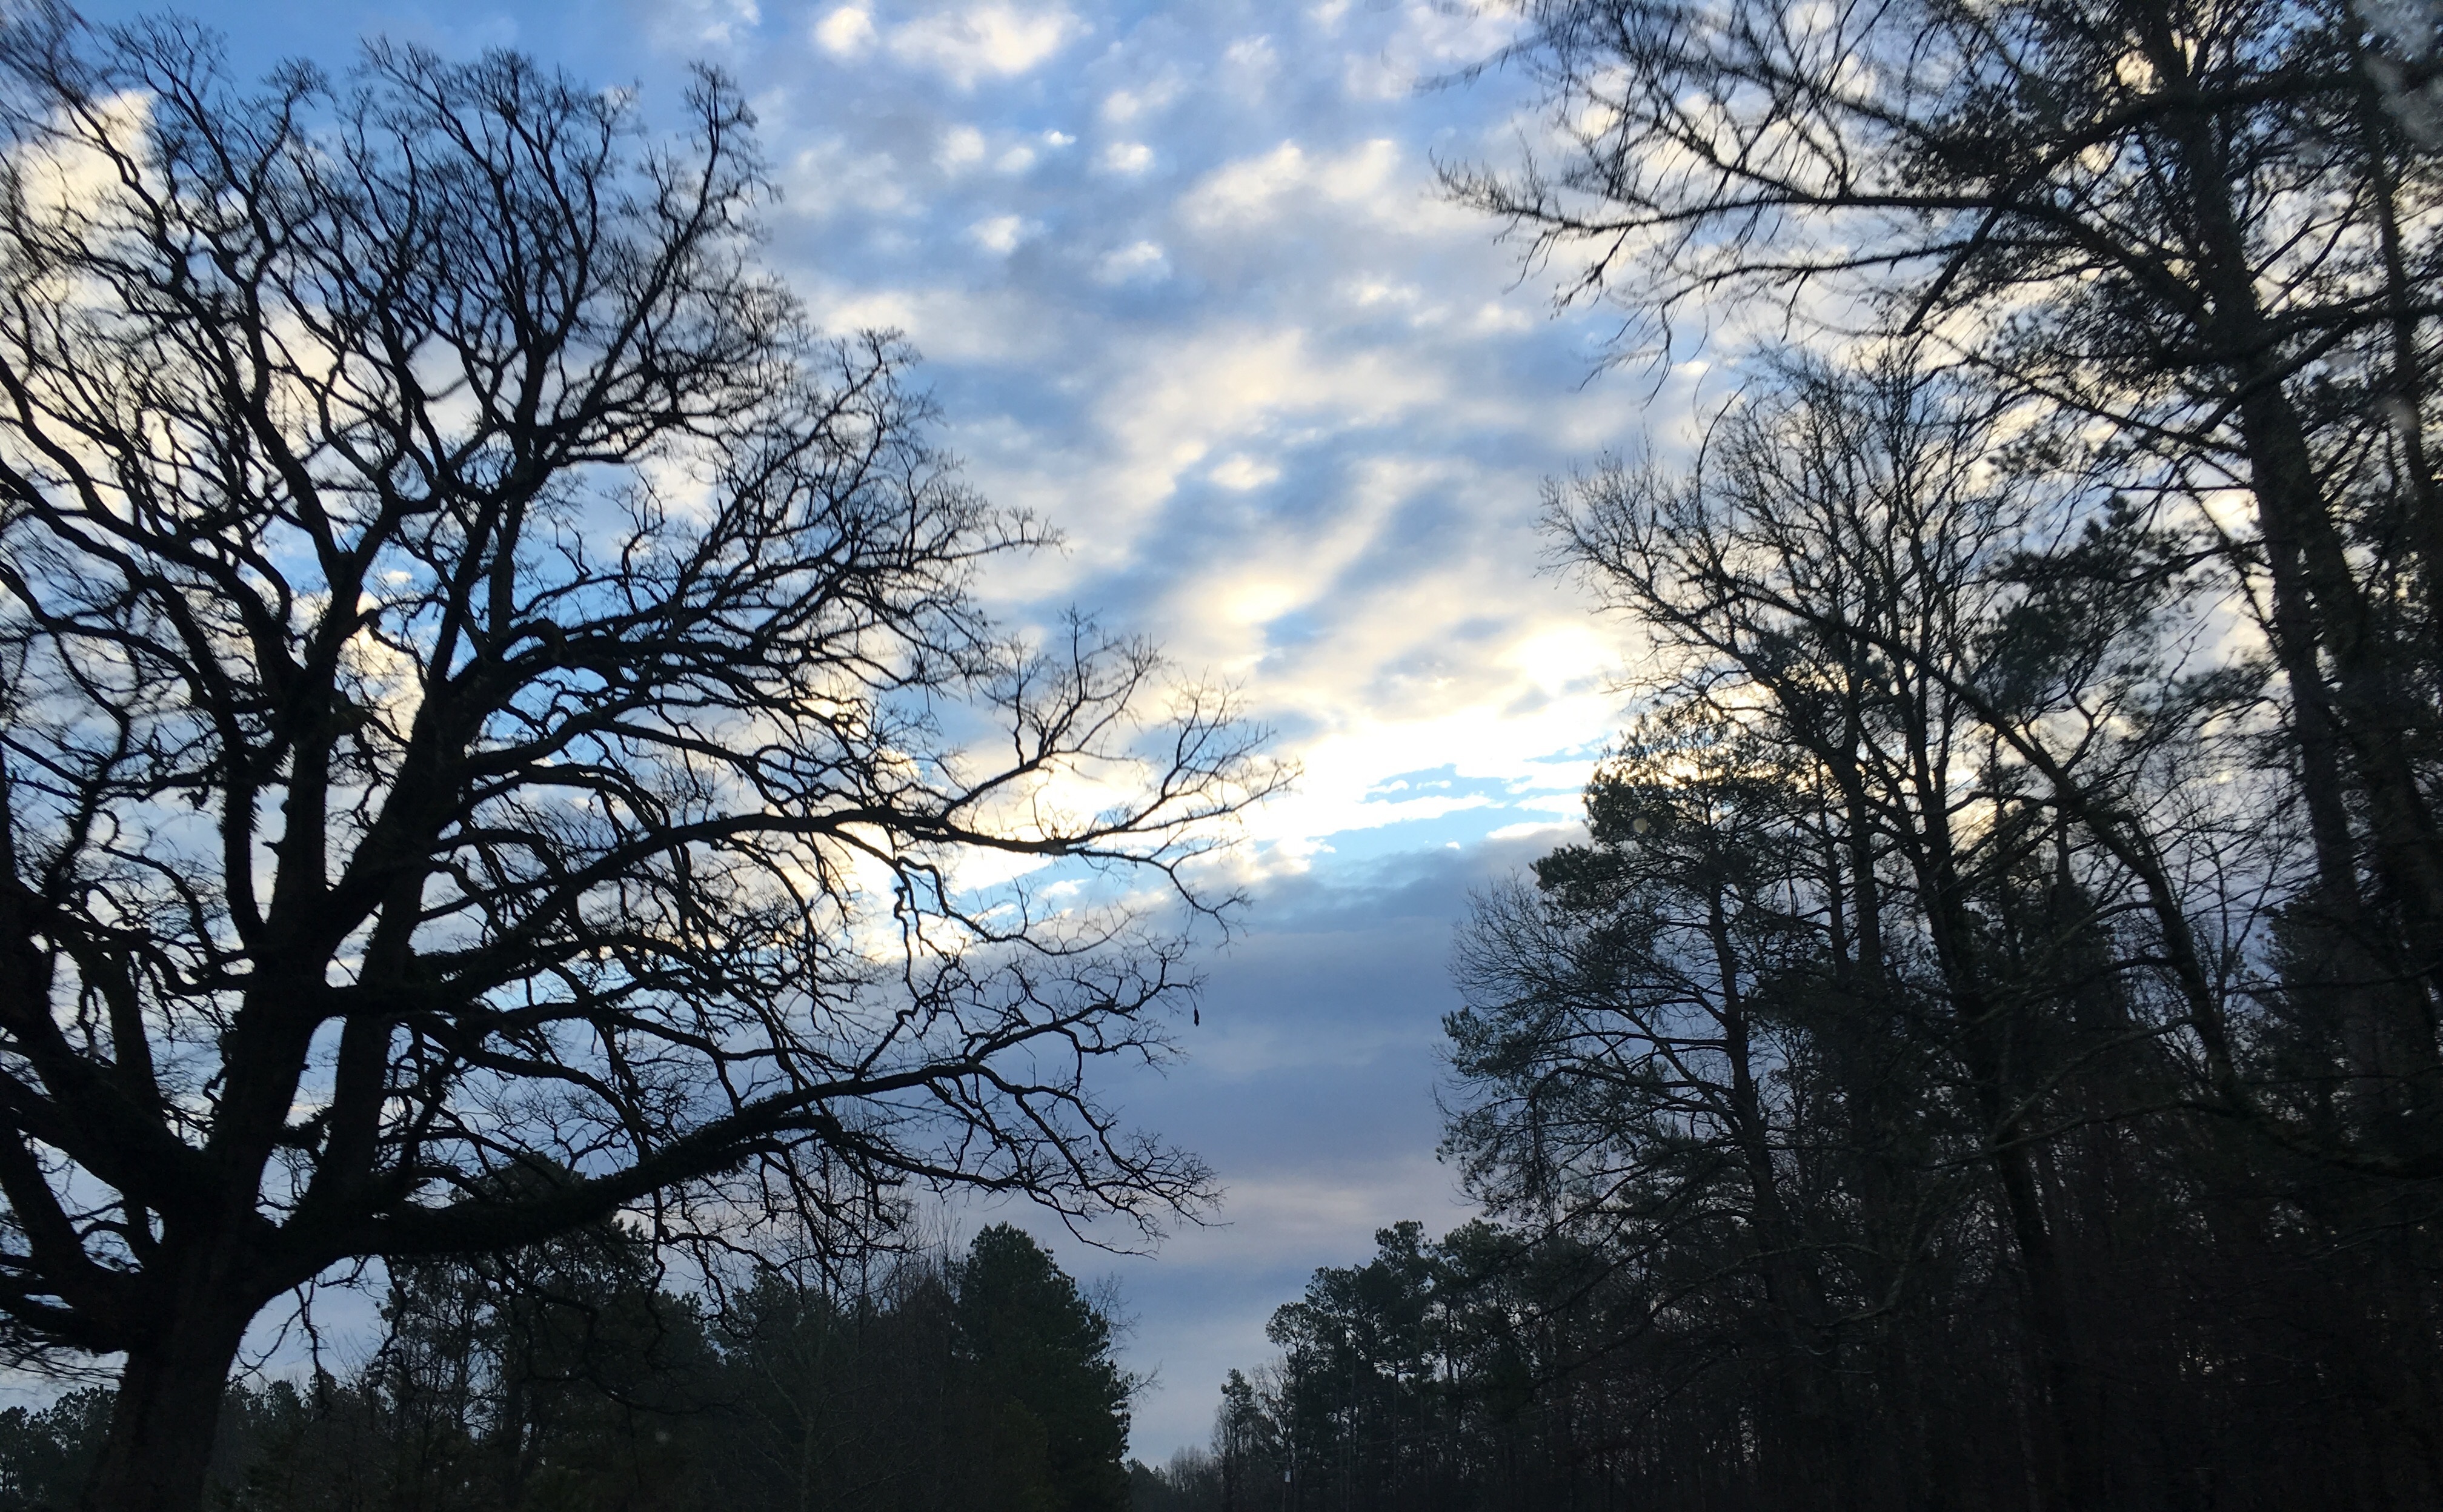
tree, nature, forest, branch, winter, cloud, plant, sky, sunset, sunlight, morning, flower, atmospheric phenomenon, woody plant